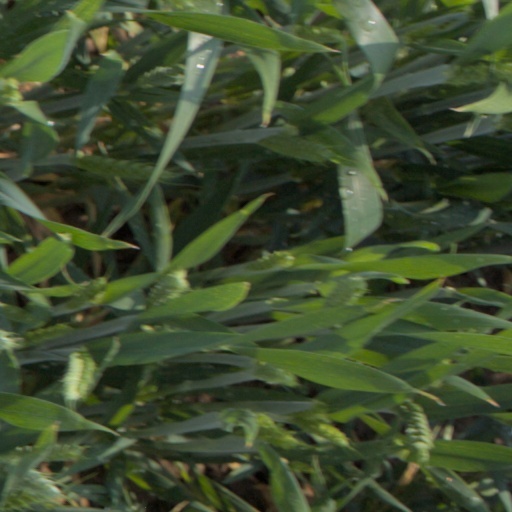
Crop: wheat